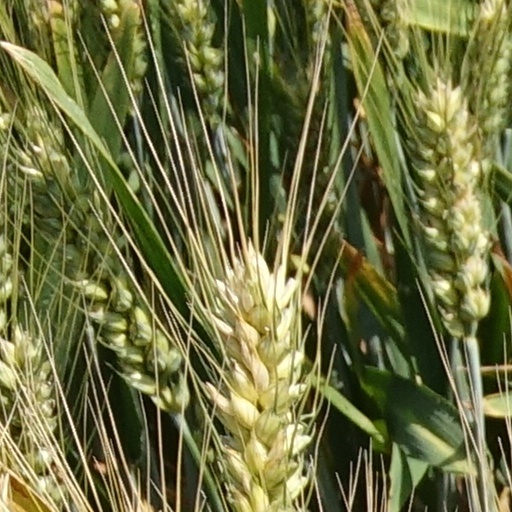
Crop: wheat